Louisiana State University Tiger Marching Band

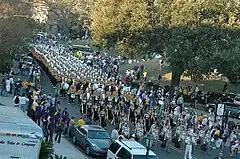
On Game Day, the band makes its way through the campus towards Victory Hill and Tiger Stadium.

On game days, the band marches from the band hall to Tiger Stadium, stopping by at Victory Hill, located right outside the stadium. Fans lining North Stadium Drive await the arrival of the band. The band stops on the hill and begins to play the opening strains of the "Pregame Salute." Then, while playing the introduction to "Touchdown for LSU," the band starts running in tempo through the streets and down the hill. The band also marches from the stadium to the band hall upon the conclusion of the game, a practice not usually employed by other bands.